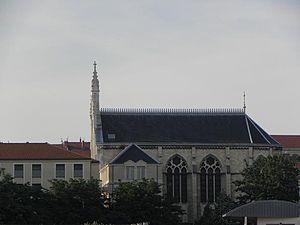
Chapelle de l'Institution des Chartreux à Lyon
L'Institution des Chartreux est un groupe scolaire catholique privé, sous contrat d'association avec l'État, dont les huit établissements sont situés à Lyon, Saint-Cyr-au-Mont-d'Or, Caluire-et-Cuire et Saint-Étienne.
La Croix-Rousse est une colline de la ville de Lyon, et le nom du quartier qui s'y trouve. Le plateau de la colline, qui culmine à 254 mètres, est situé dans le 4ᵉ arrondissement, et ses pentes sont en partie dans le 1ᵉʳ arrondissement.